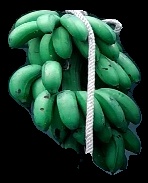
Variety: rasbale
Grade: grade2